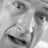
Emotion: sad